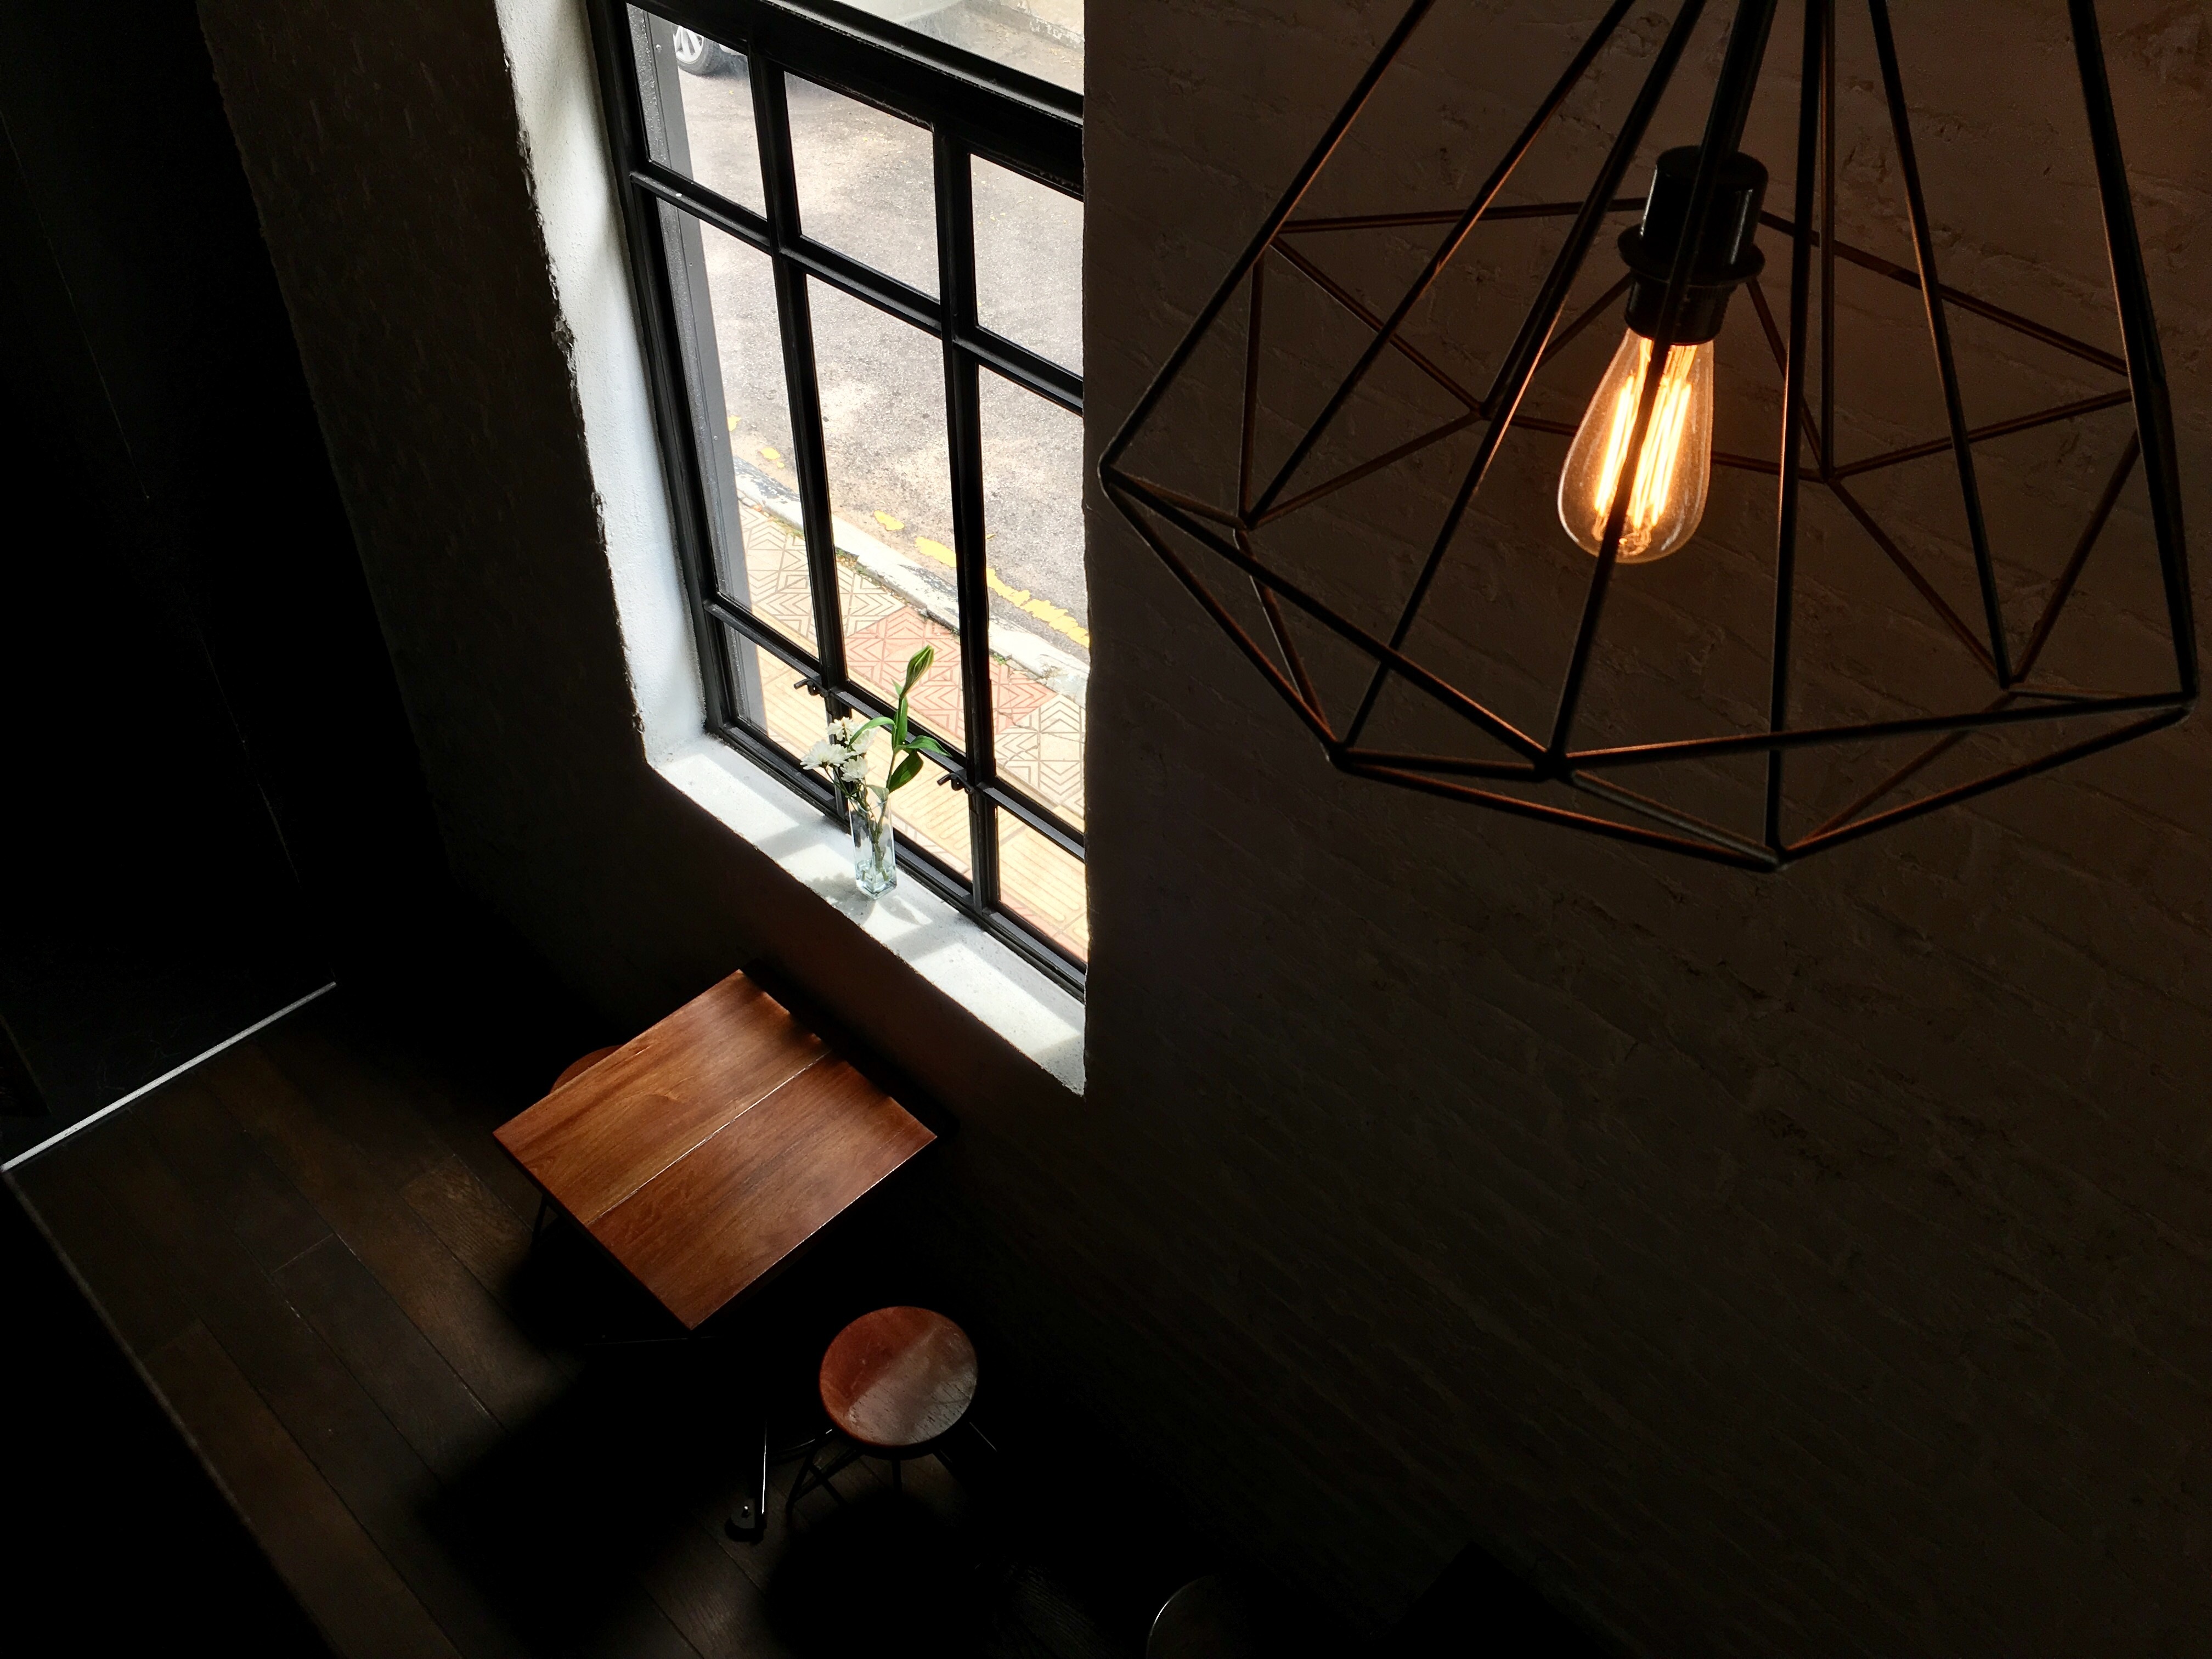
light, wood, floor, window, glass, ceiling, darkness, room, lighting, interior design, design, light fixture, daylighting